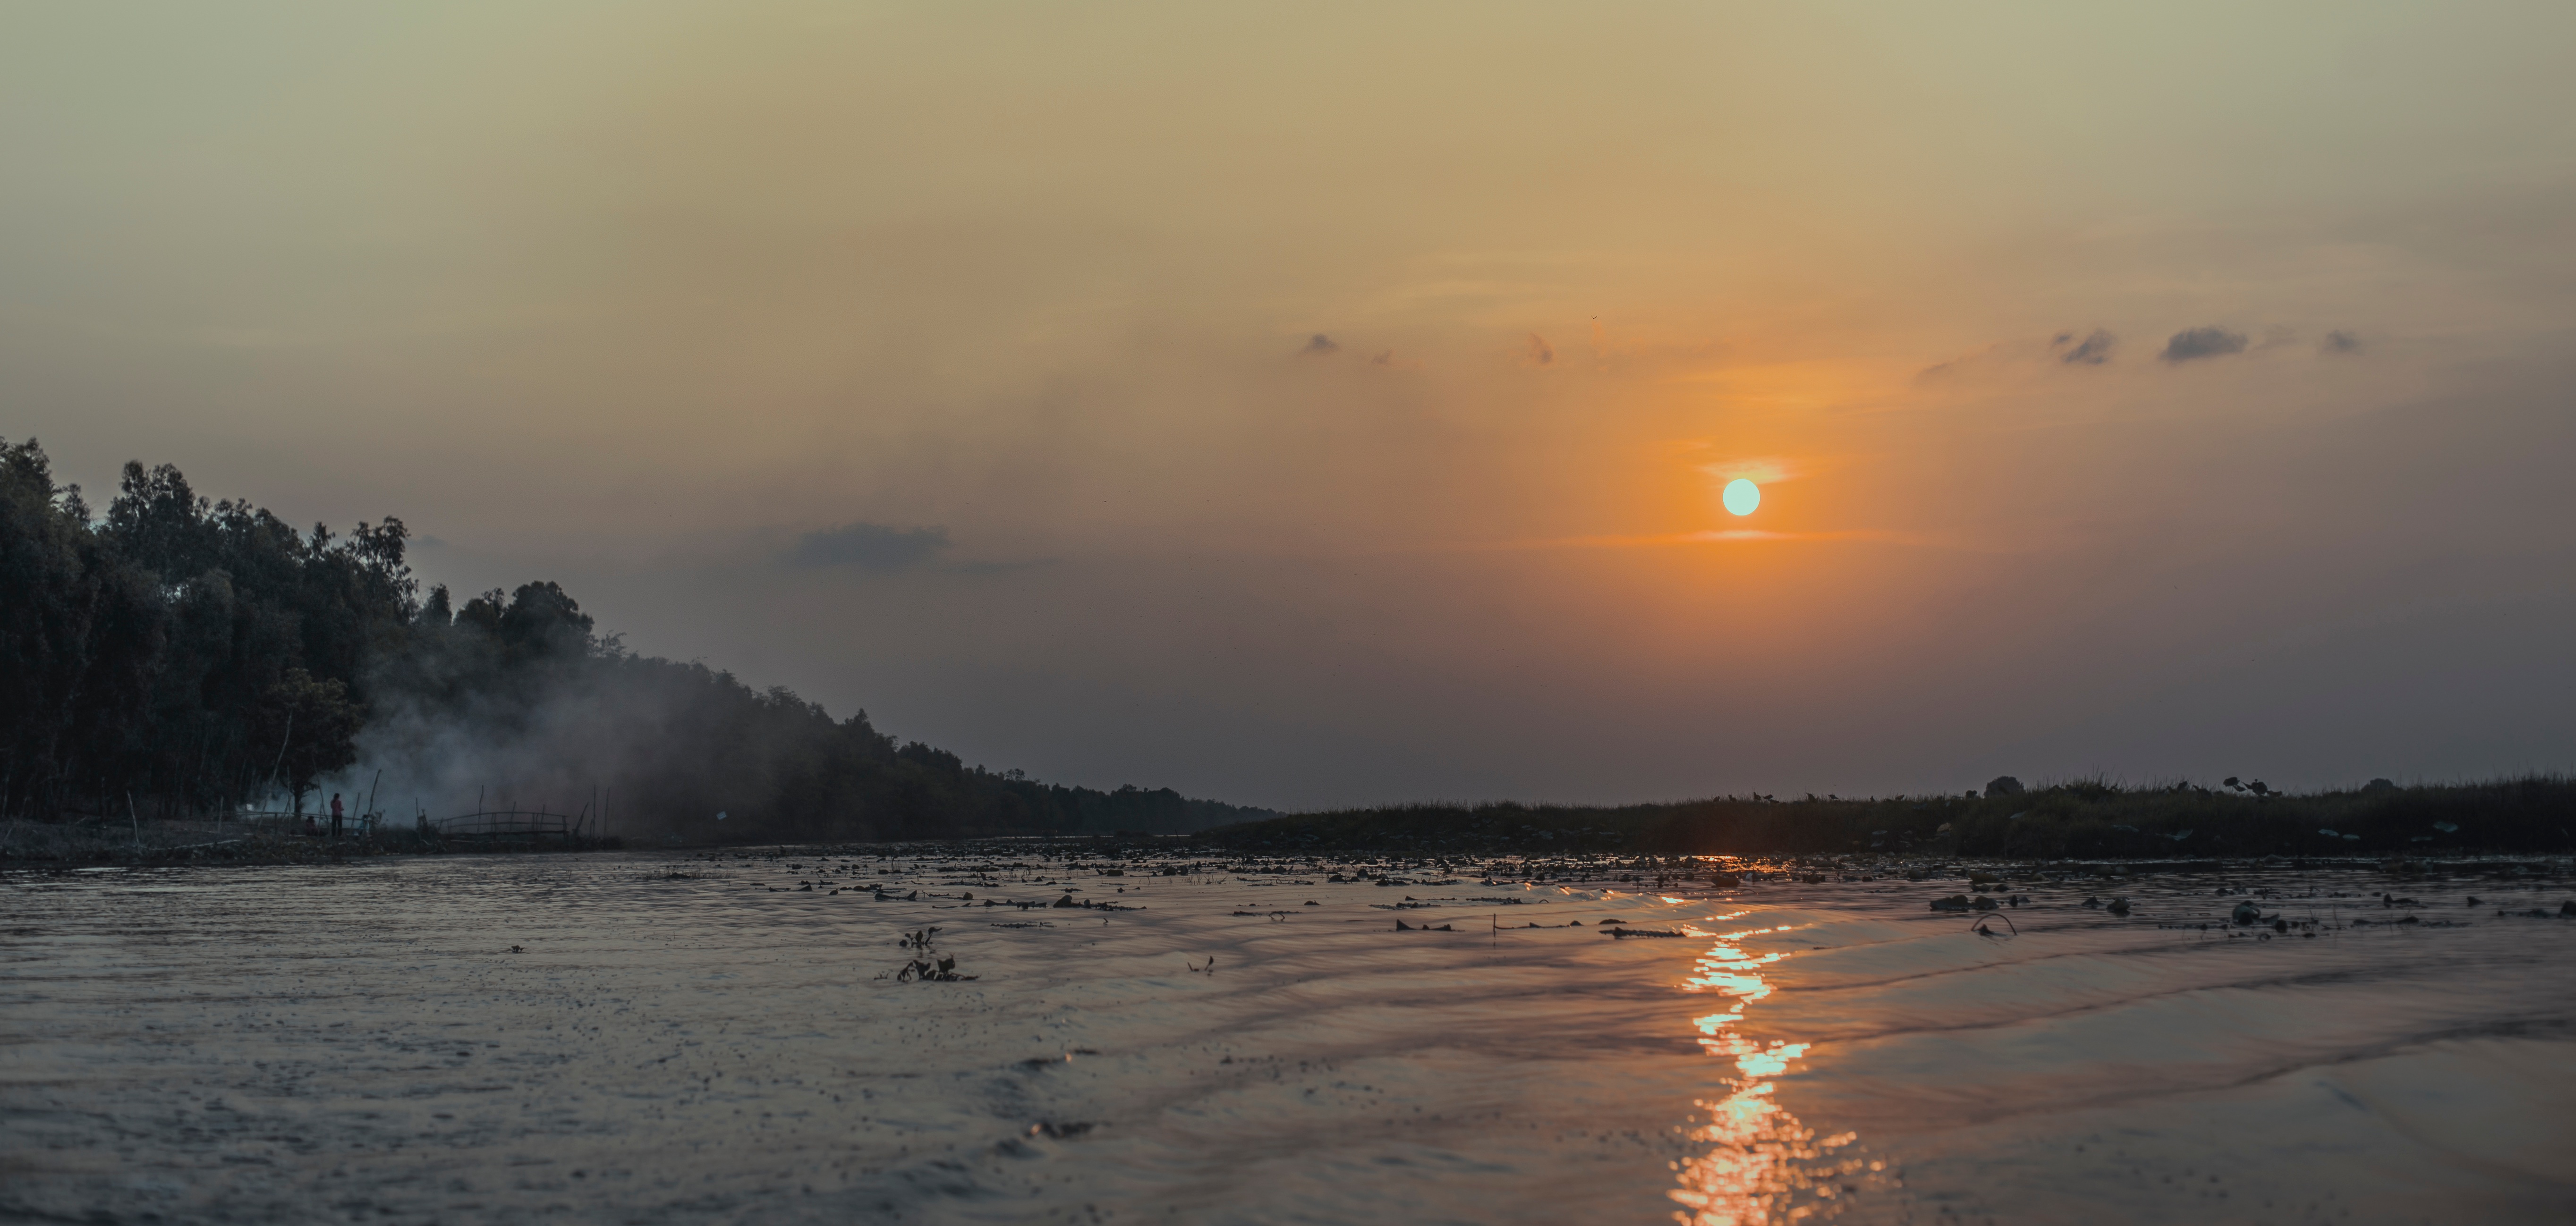
beach, sea, horizon, cloud, sun, fog, sunrise, sunset, mist, sunlight, morning, shore, wave, lake, dawn, atmosphere, river, dusk, evening, reflection, weather, body of water, atmospheric phenomenon, wind wave